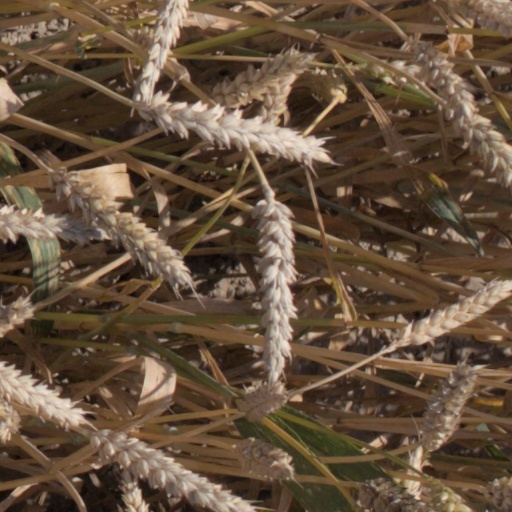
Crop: wheat